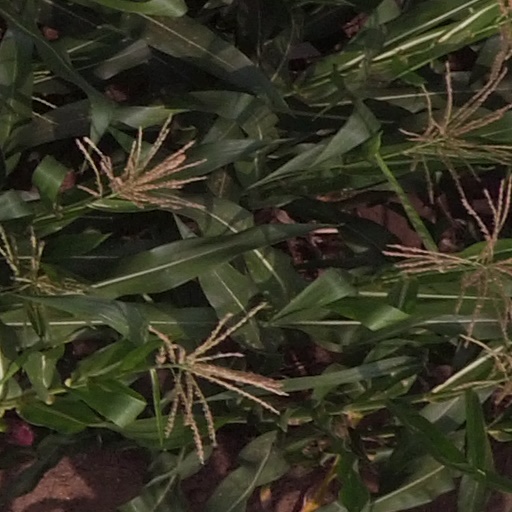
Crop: maize; corn